Histoire Naturelle

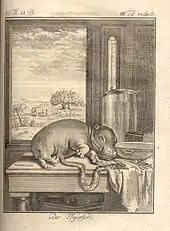
Newborn hippopotamus (1767)

The "Stanford Encyclopedia of Philosophy" calls the "Histoire Naturelle" "Buffon's major work", observing that "In addressing the history of the earth, Buffon also broke with the 'counter-factual' tradition of Descartes, and presented a secular and realist account of the origins of the earth and its life forms." In its view, the work created an "age of Buffon", defining what natural history itself was, while Buffon's "Discourse on Method" (unlike that of Descartes) at the start of the work argued that repeated observation could lead to a greater certainty of knowledge even than "mathematical analysis of nature". Buffon also led natural history away from the natural theology of British parson-naturalists such as John Ray. He thus offered both a new methodology and an empirical style of enquiry. Buffon's position on evolution is complex; he noted in Volume 4 from Daubenton's comparative anatomy of the horse and the donkey that species might "transform", but initially (1753) rejected the possibility. However, in doing so he changed the definition of a species from a fixed or universal class (which could not change, by definition) to "the historical succession of ancestor and descendant linked by material connection through generation", identified by the ability to mate and produce fertile offspring. Thus the horse and donkey, which produce only sterile hybrids, are seen empirically not to be the same species, even though they have similar anatomy. That empirical fact leaves open the possibility of evolution.